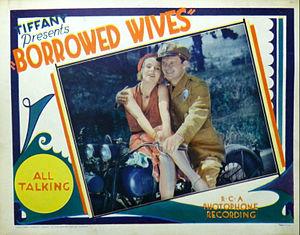
Épouses à louer est un film américain réalisé par Frank R. Strayer, sorti en 1930.
Rex Lease, de son vrai nom Rex Lloyd Lease, est un acteur américain né le 11 février 1903 à Central City et mort le 3 janvier 1966 à Van Nuys.
Vera Reynolds, de son vrai nom Vera Norma Reynolds, est une actrice américaine née le 25 novembre 1899 à Richmond et morte le 22 avril 1962 à Los Angeles.